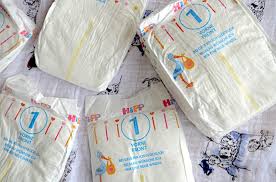
Waste category: trash